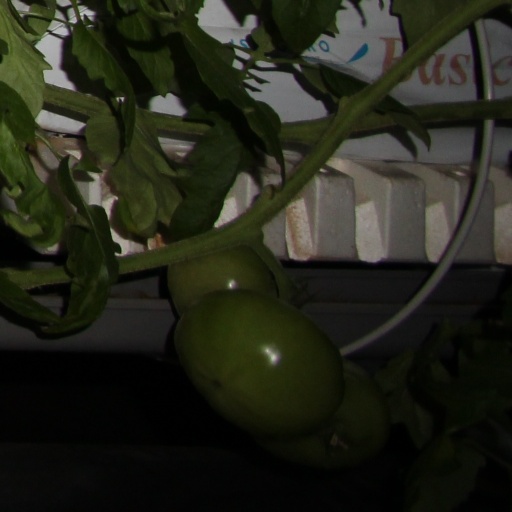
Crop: tomato